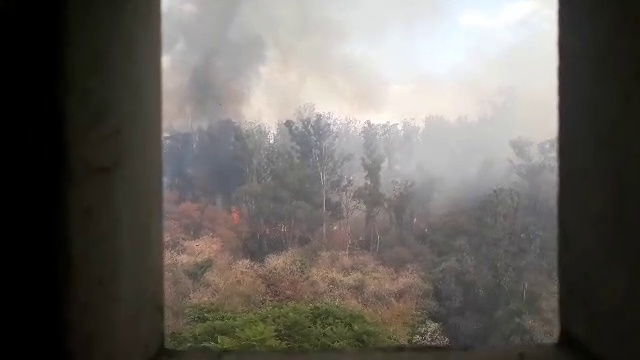
Fire: no
Smoke: yes